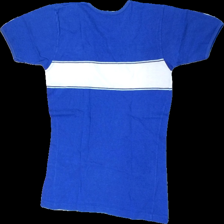
View: back
Type: T-shirt
Category: Ladies
Brand: Marimekko
Colors: Blue, White
Material: 100% cotton
Pattern: Striped
Cut: Regular
Size: M
Season: All
Damage location: middle center
Damage 2 location: bottom center
Price range: <50
Recommended usage: Export
Description: blå t-shirt med vit rand över, nopprig och urtvättad, sned i söm